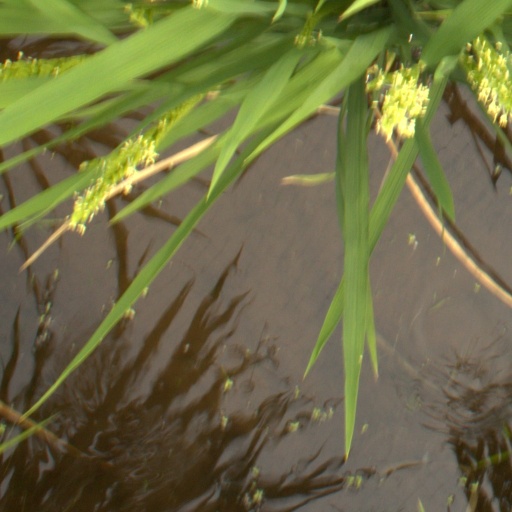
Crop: rice